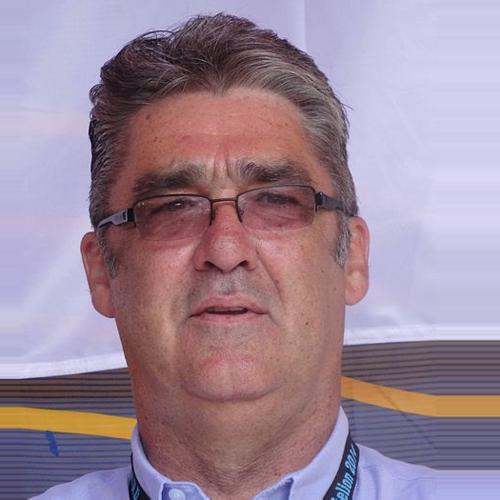
Age: 56